Kingdom of Polonnaruwa

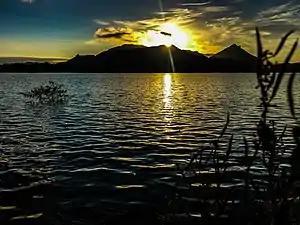

Mass tanks were built for this purpose. Some of his notable works are the Parakrama Samudra and the Giritale tank. These works surpassed what existed during the Anuradhapura period. Previously built dams were largely renovated during this period.